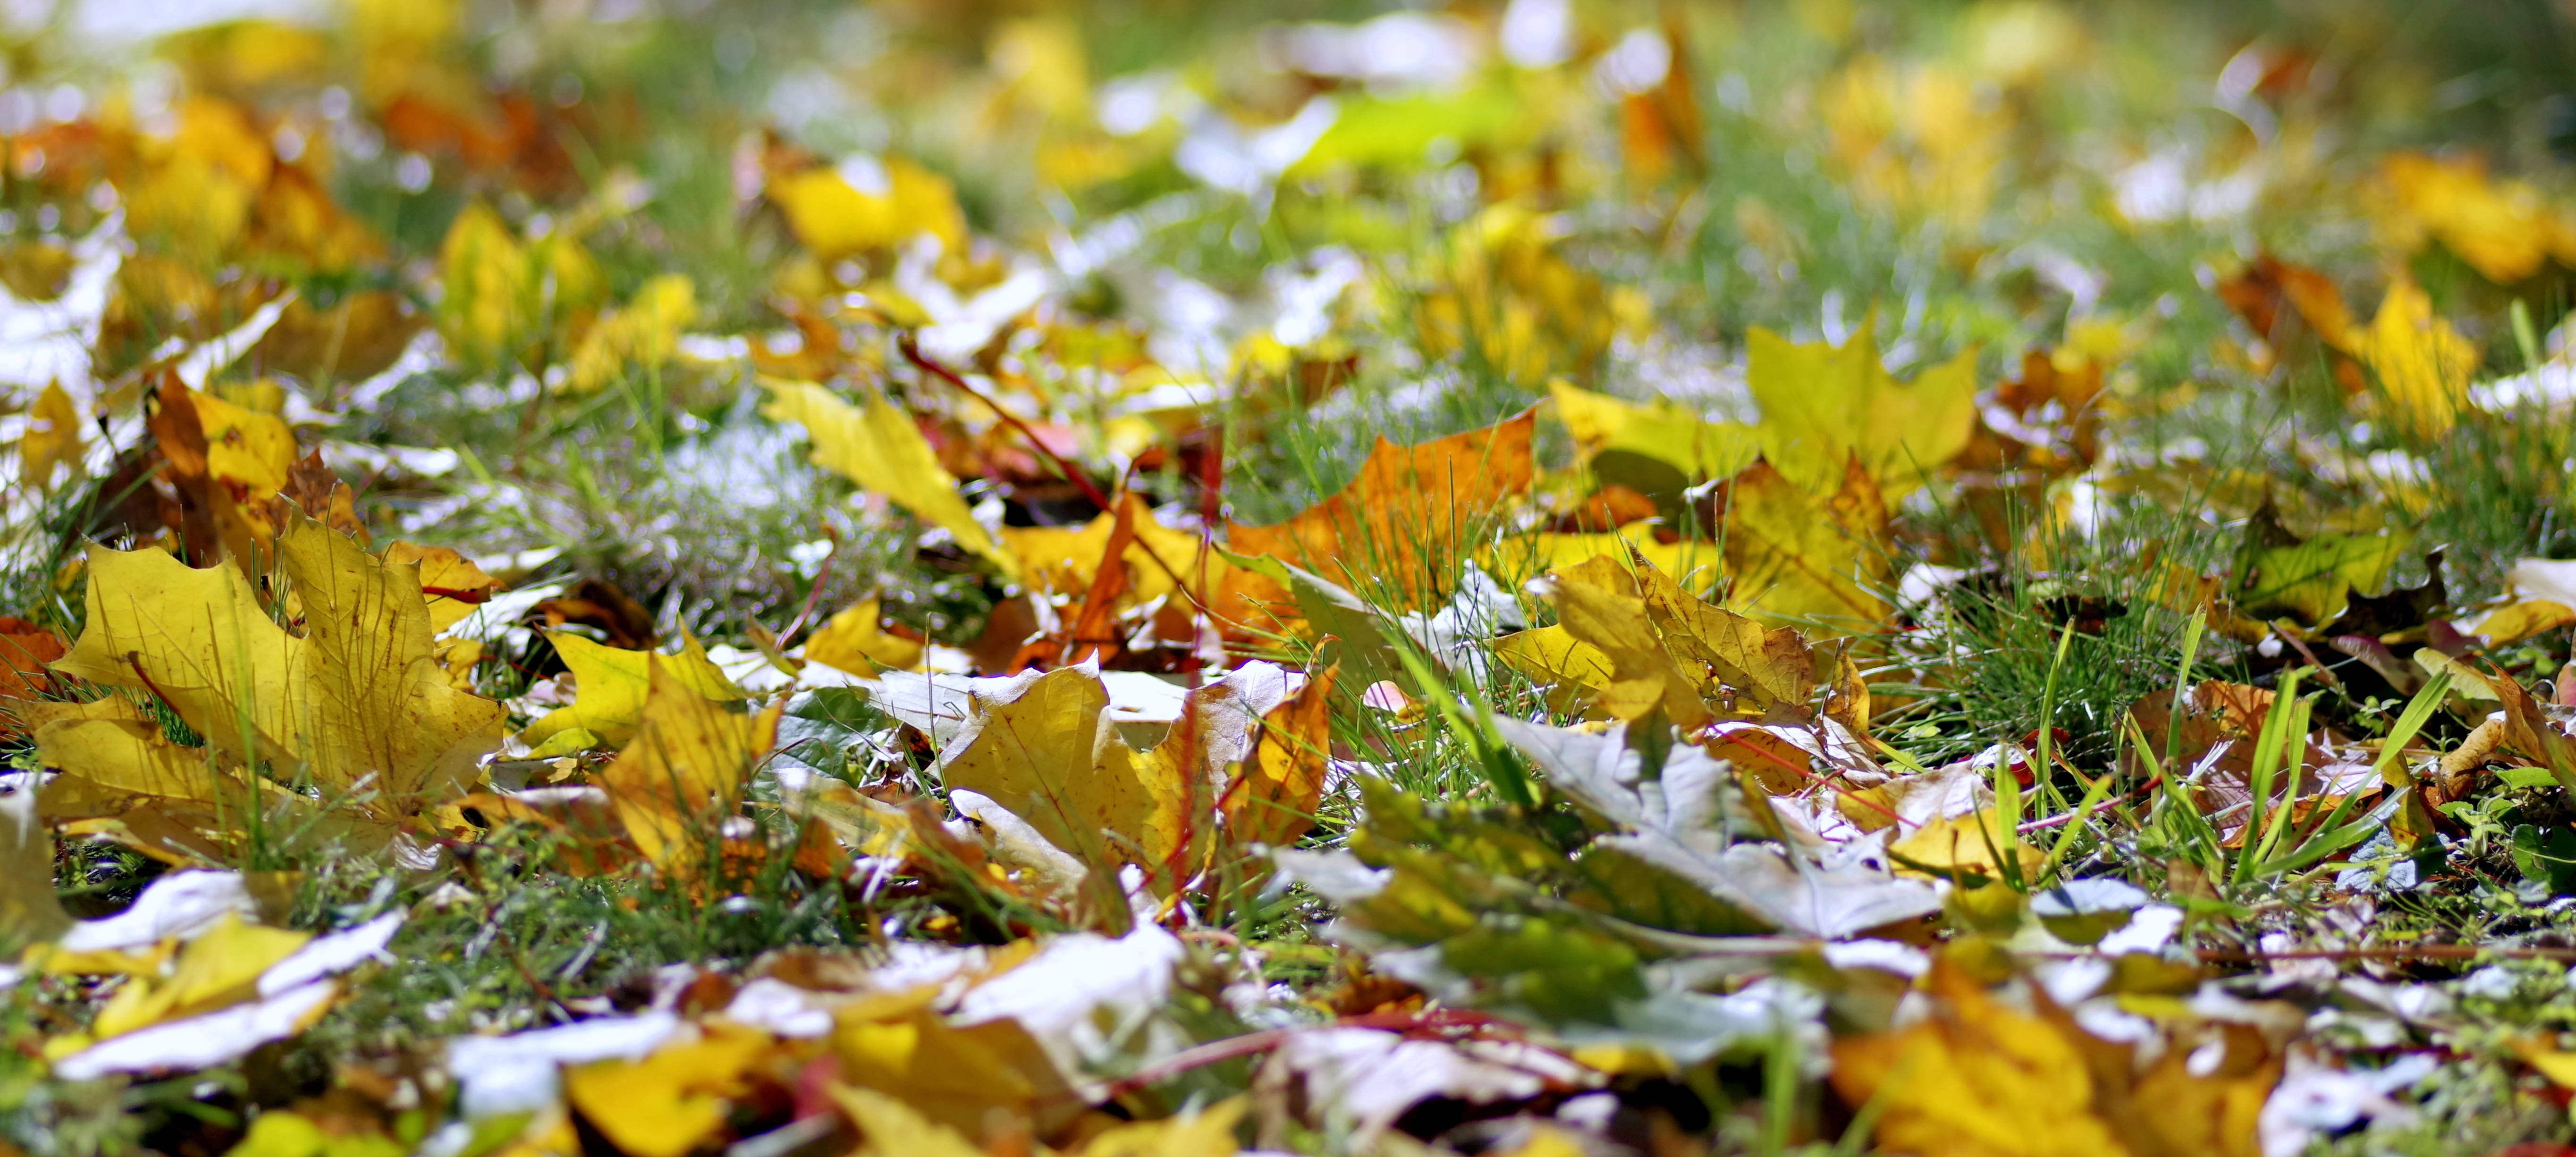
tree, nature, branch, plant, lawn, meadow, sunlight, leaf, flower, foliage, autumn, park, yellow, flora, season, wildflower, sunny, gold, deciduous, woodland, autumn gold, yellow leaves, falling leaves, colorful leaves, spacer